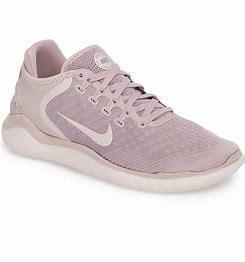
Brand: Nike
Model: Free RN 2018